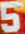
Number: 5